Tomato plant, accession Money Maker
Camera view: vertical (180 deg); turntable rotation: 240 degrees
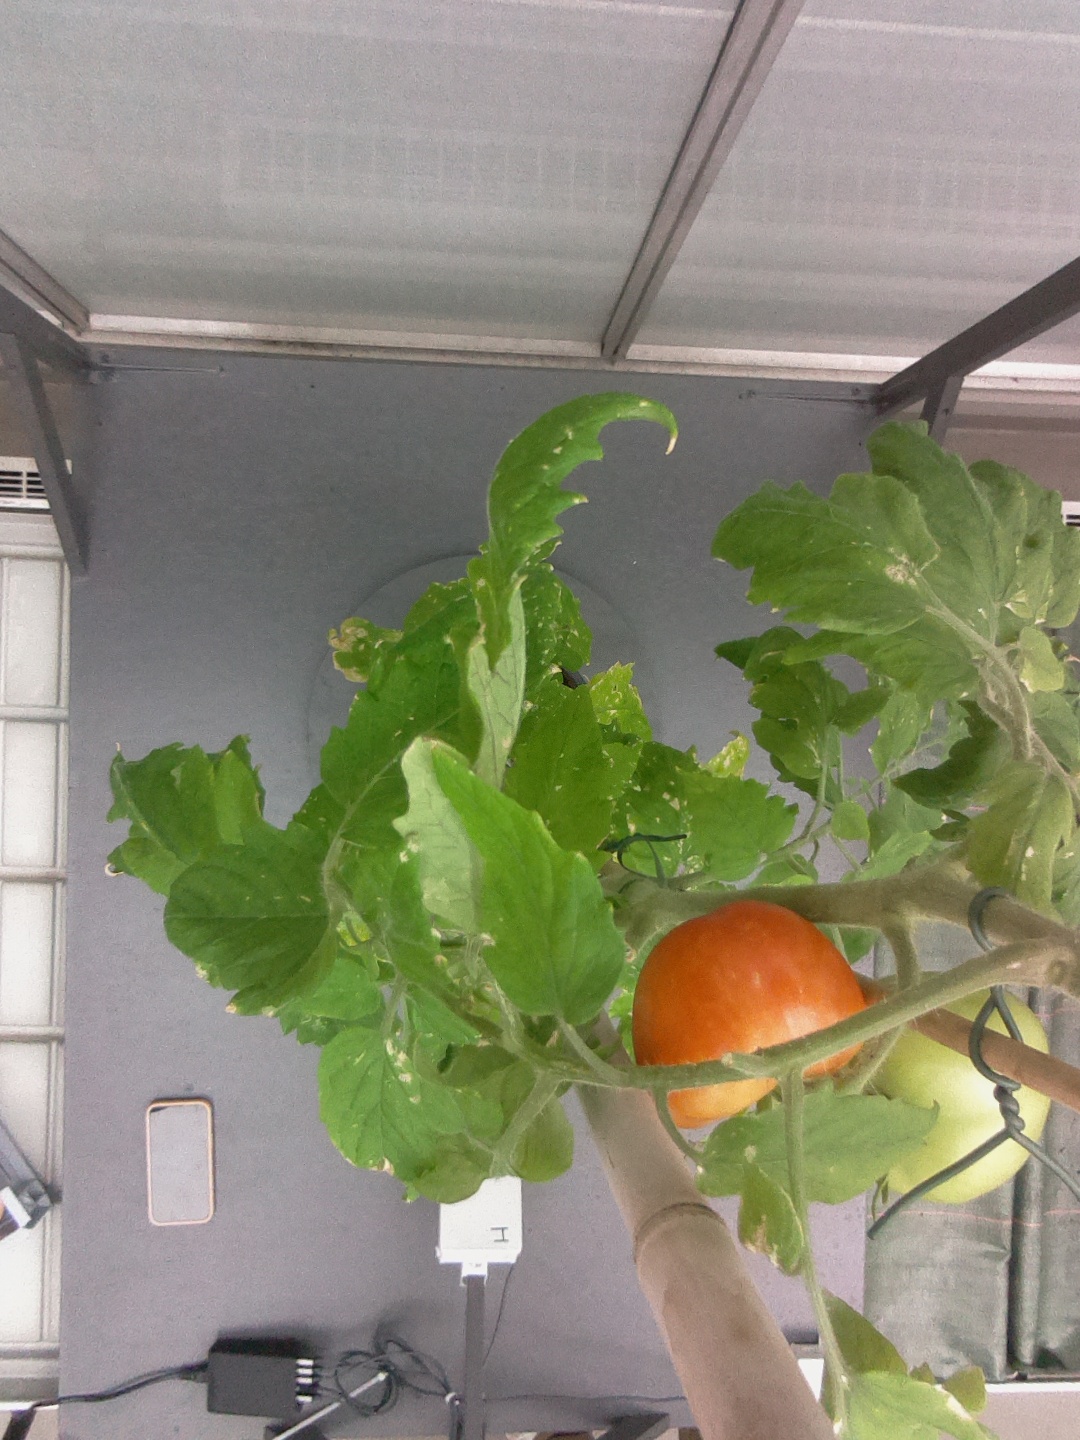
BBCH growth stage 82: 20%-30% of fruits show typical fully ripe color